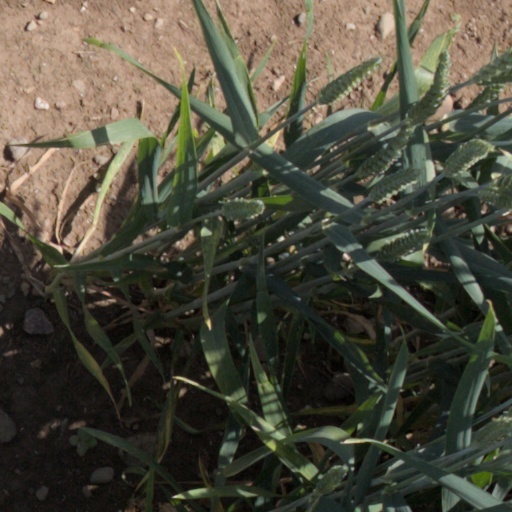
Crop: wheat